San Juan National Historic Site

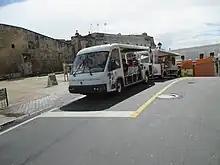
NHS visitor shuttle in Castillo San Cristóbal.

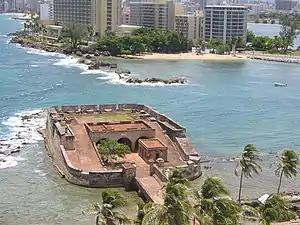
Fortín de San Gerónimo

San Juan NHS Visitor Center, the main visitor center to the San Juan National Historic Site, is located at 501 Norzagaray Street next to Castillo San Cristóbal and in front of Plaza Colón at the former site of military headquarters built by the United States during World War II. It temporarily closed during the COVID-19 pandemic, but it is now open daily from 9AM to 5PM. Additional visitor information and interpretation is located inside the El Morro and San Cristóbal fortresses.